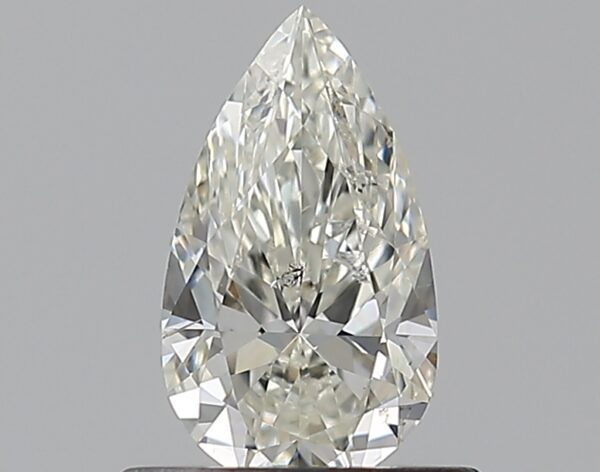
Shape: pear
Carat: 0.5
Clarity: SI2
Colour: J
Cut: EX
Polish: VG
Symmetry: VG
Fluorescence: N
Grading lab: GIA
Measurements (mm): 7.41 x 4.24 x 2.65